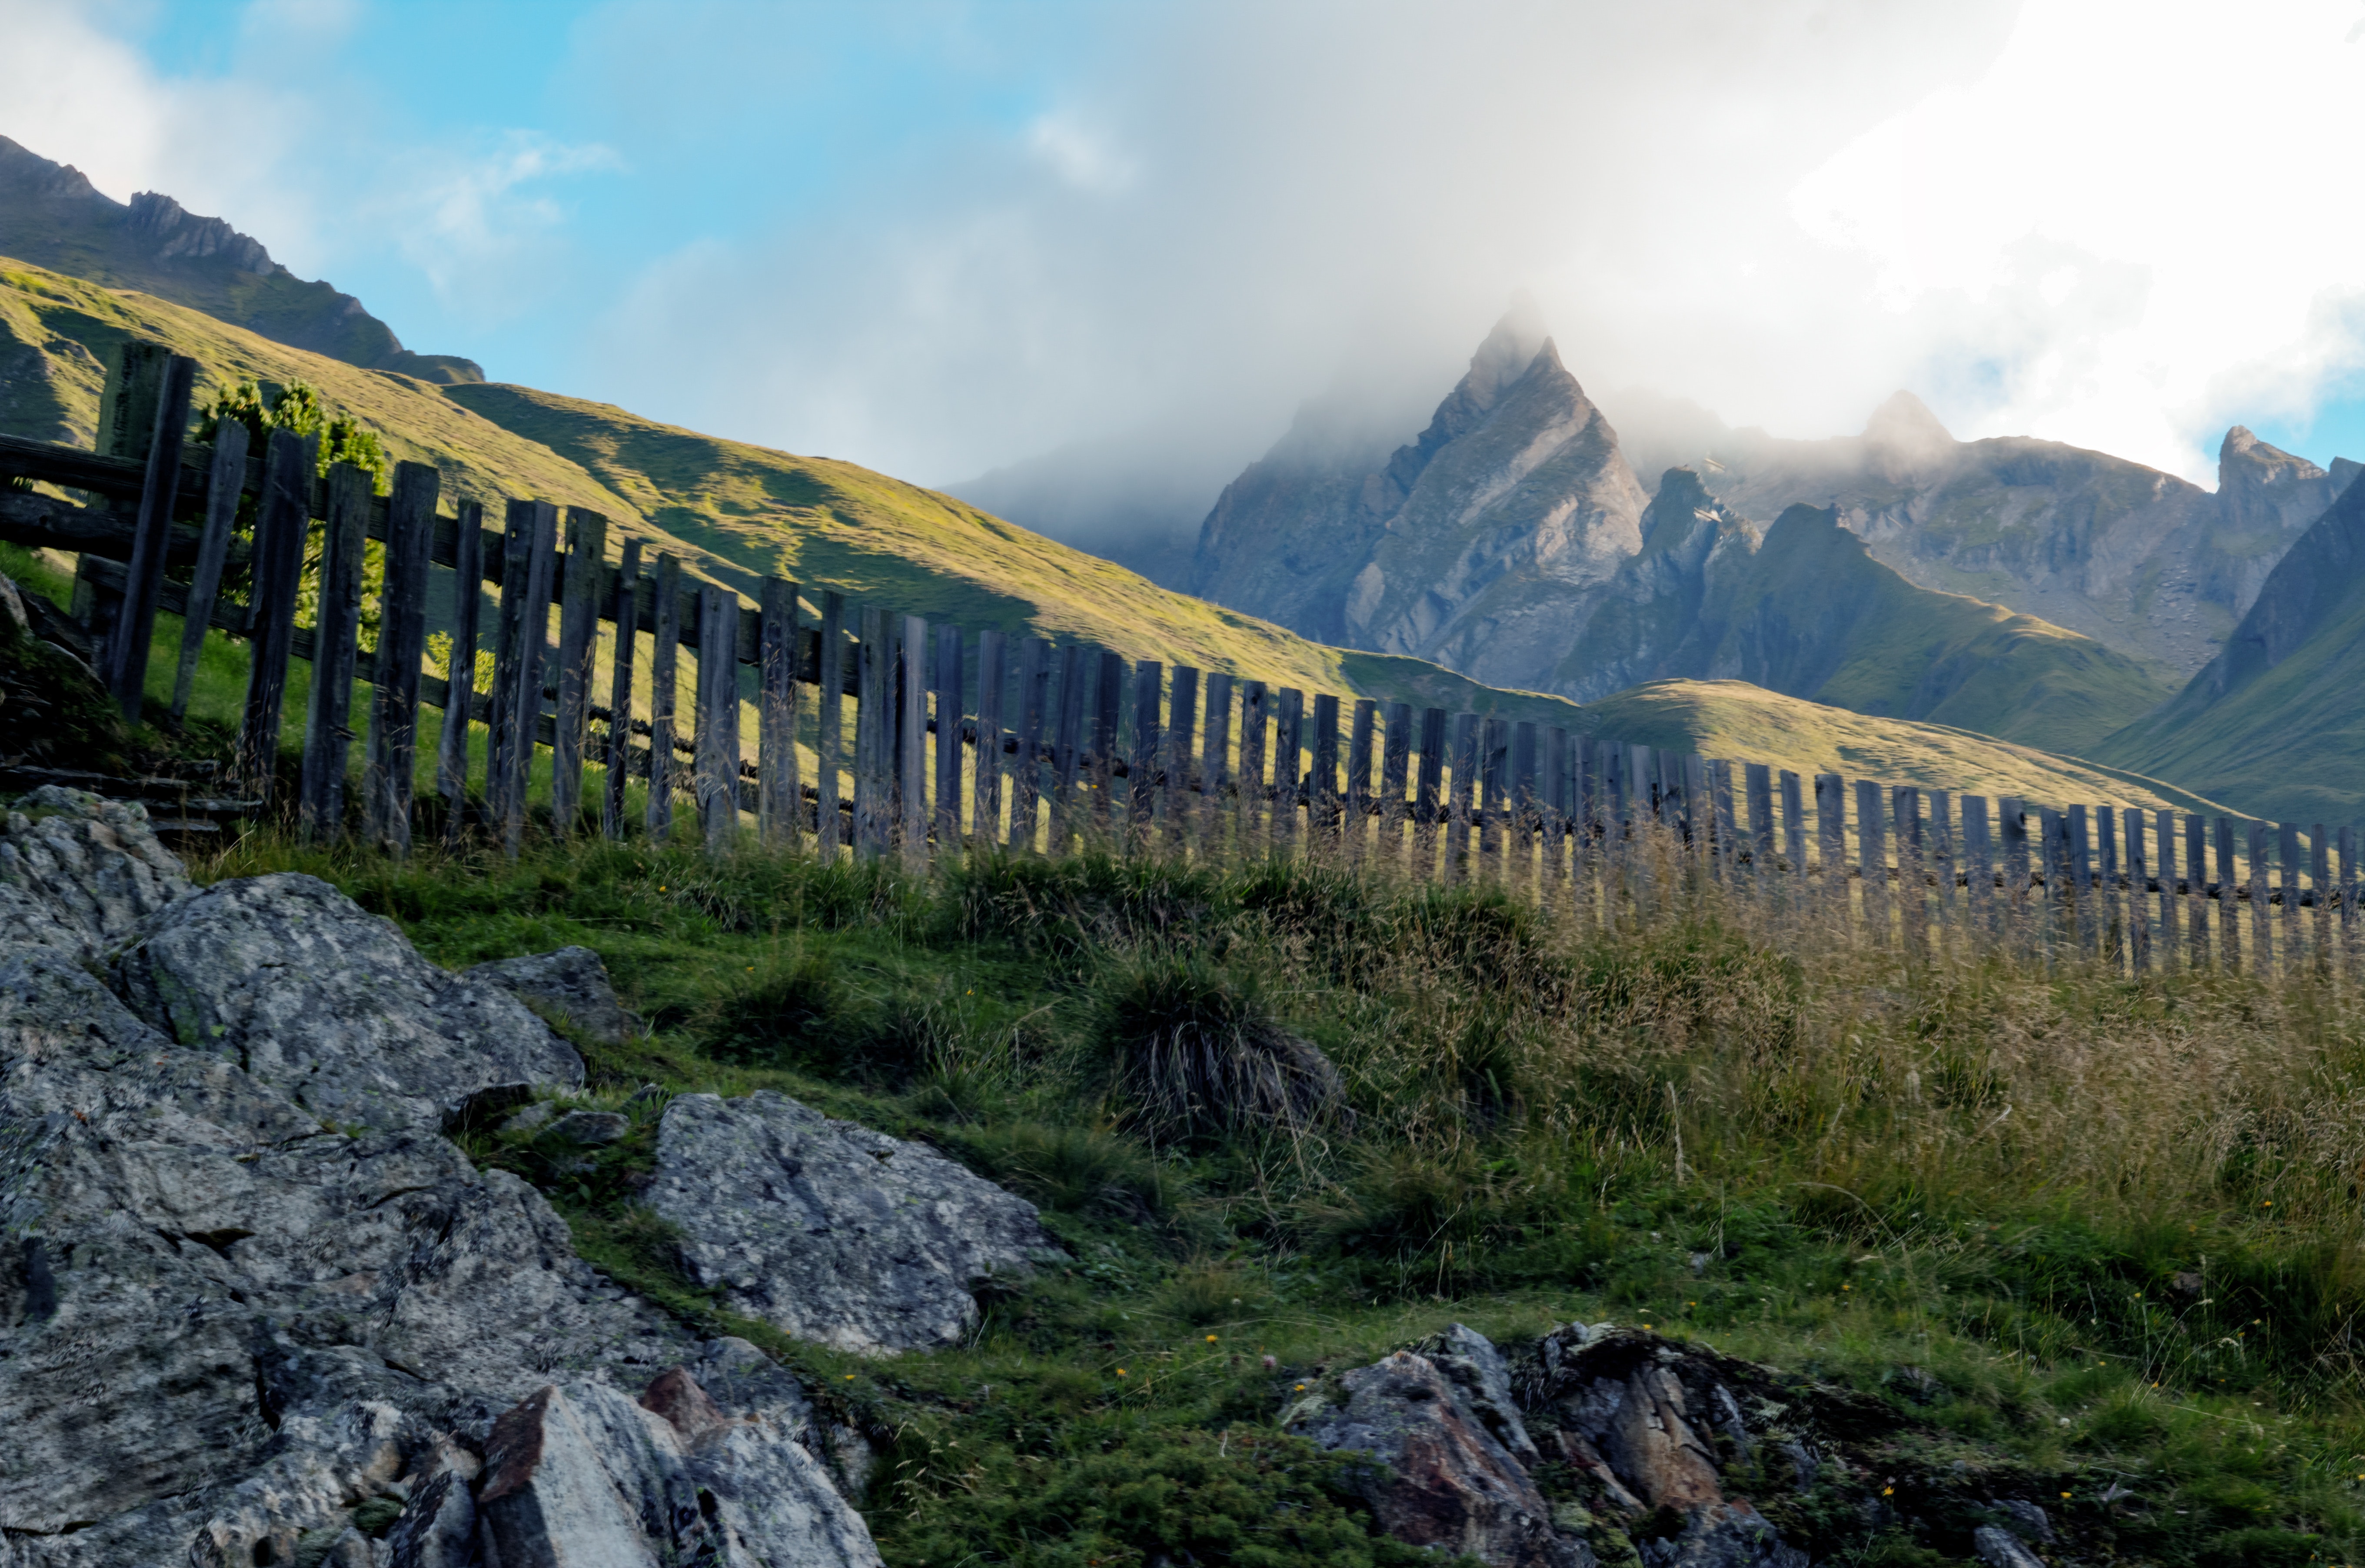
mountainous landforms, mountain, highland, nature, wilderness, mountain range, natural landscape, ridge, fell, valley, hill, atmospheric phenomenon, mountain pass, alps, landscape, sky, hill station, mount scenery, grass, terrain, national park, tundra, massif, rock, grassland